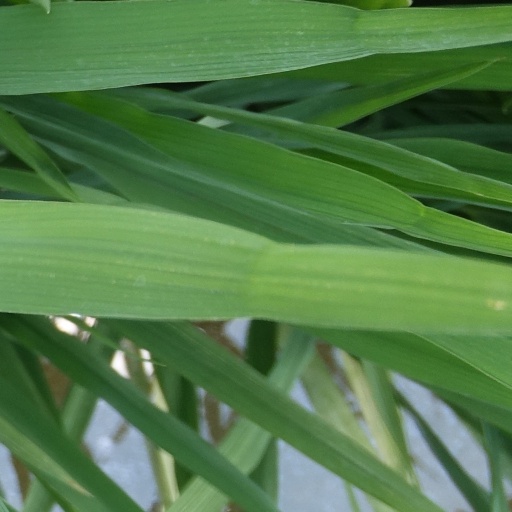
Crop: rice